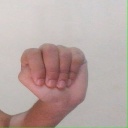
अक्षर: ठ